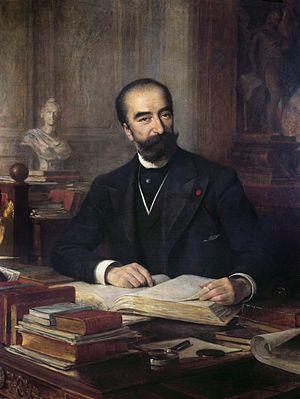
La présidence de Sadi Carnot en tant que 5ᵉ président de la République française dura du 3 décembre 1887 au 25 juin 1894. Le président Jules Grévy ayant dû démissionner à la suite du scandale des décorations, Carnot présenta sa candidature à la Chambre et remporta l'élection à une large majorité. Républicain modéré, son mandat fut marqué par l'agitation boulangiste qui mit un temps en péril les institutions de la Troisième République et par le scandale de Panama en 1892 qui provoqua la démission d'une partie de son gouvernement.
Théobald Chartran, né à Besançon le 20 juillet 1849 et mort à Neuilly-sur-Seine le 16 juillet 1907, est un peintre d'histoire français, qui fut également caricaturiste et illustrateur.
Cécile Carnot, née Marie Pauline Cécile Dupont-White le 20 juillet 1841 à Paris et morte le 30 septembre 1898 à Cerny fut l'épouse de Sadi Carnot, président de la République française du 3 décembre 1887 au 25 juin 1894.
Le lycée Carnot est un établissement français d'enseignement secondaire et supérieur, situé 145, boulevard Malesherbes à Paris, dans le 17ᵉ arrondissement.